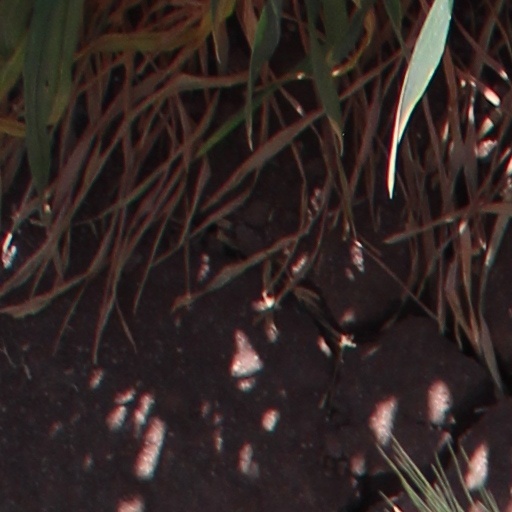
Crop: wheat